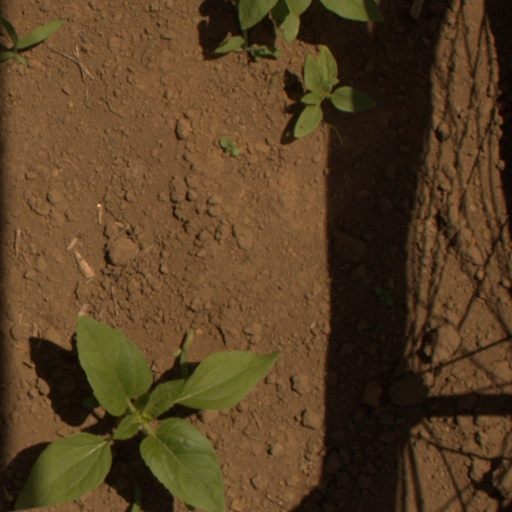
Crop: Jerusalem artichoke